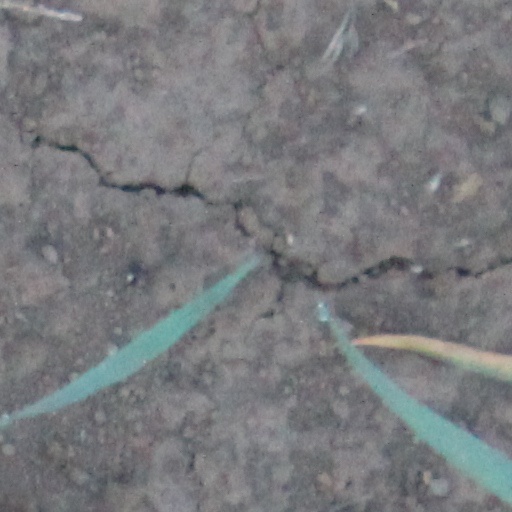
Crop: wheat